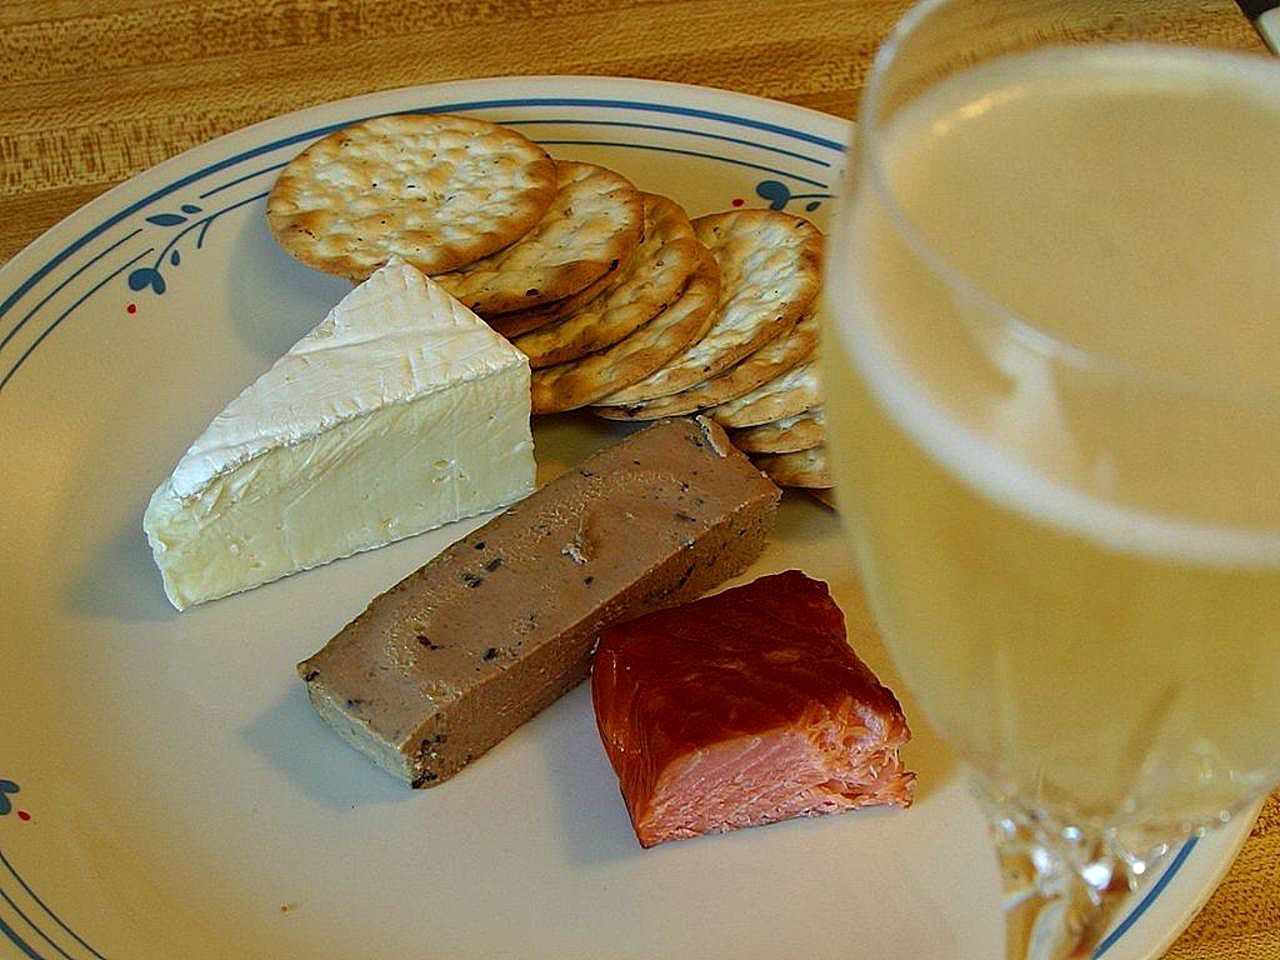
dish, meal, food, produce, drink, breakfast, baking, dessert, dairy product, cheese, crackers, champagne, salmon, smoked, brie, pate